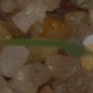
Label: black_grass